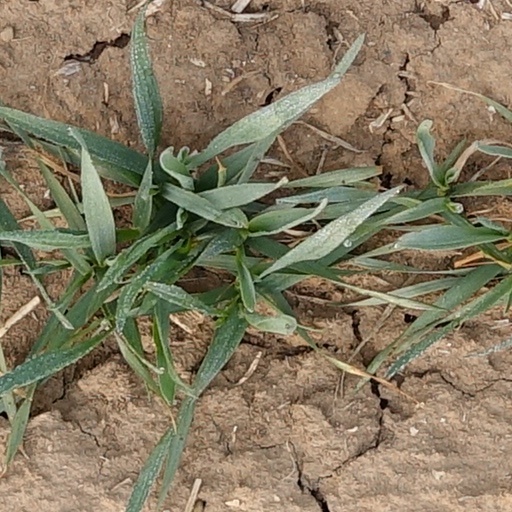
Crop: wheat